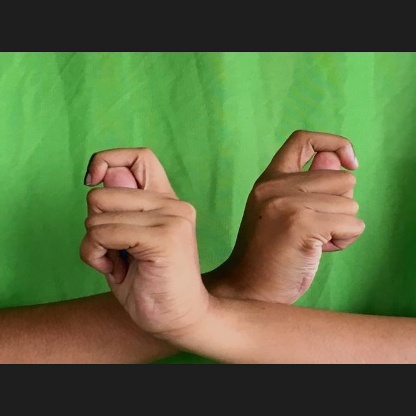
Mudra: Berunda